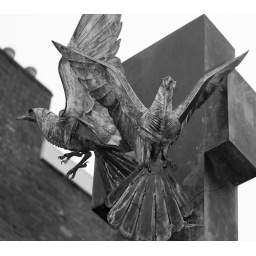
The birds are coming to get you ! Memorial in the market square Ludlow, Shropshire, UK